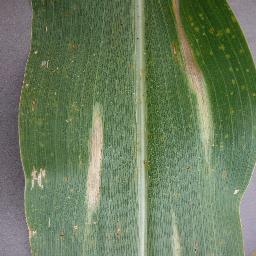
Label: Corn_(Maize)___Northern_Leaf_Blight